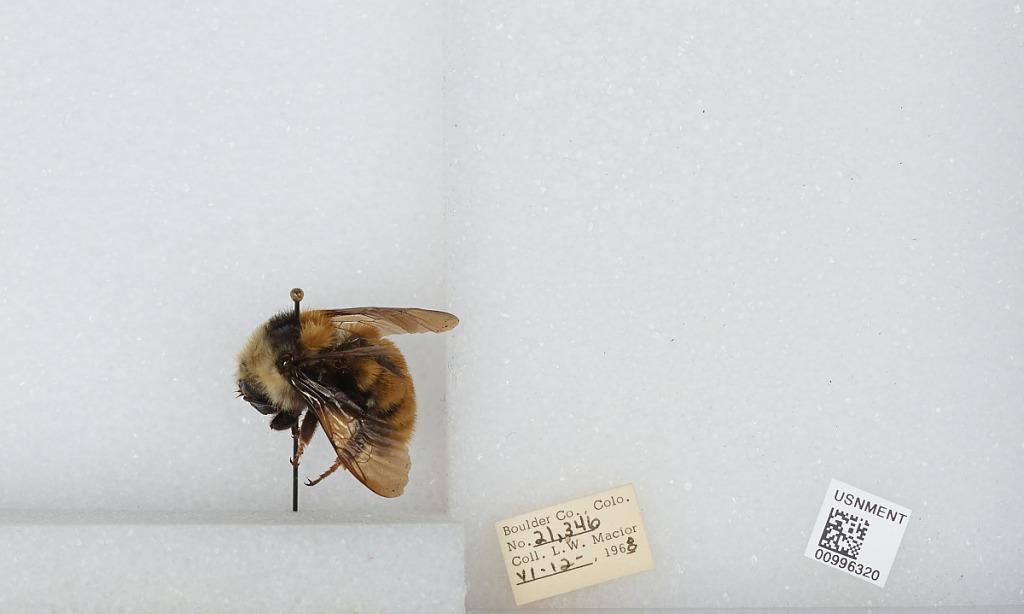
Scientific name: Bombus (Subterraneobombus) appositus Cresson
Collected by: L. Macior
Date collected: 1968-6-12
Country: United States
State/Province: Colorado
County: Boulder
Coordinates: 40.09, -105.36